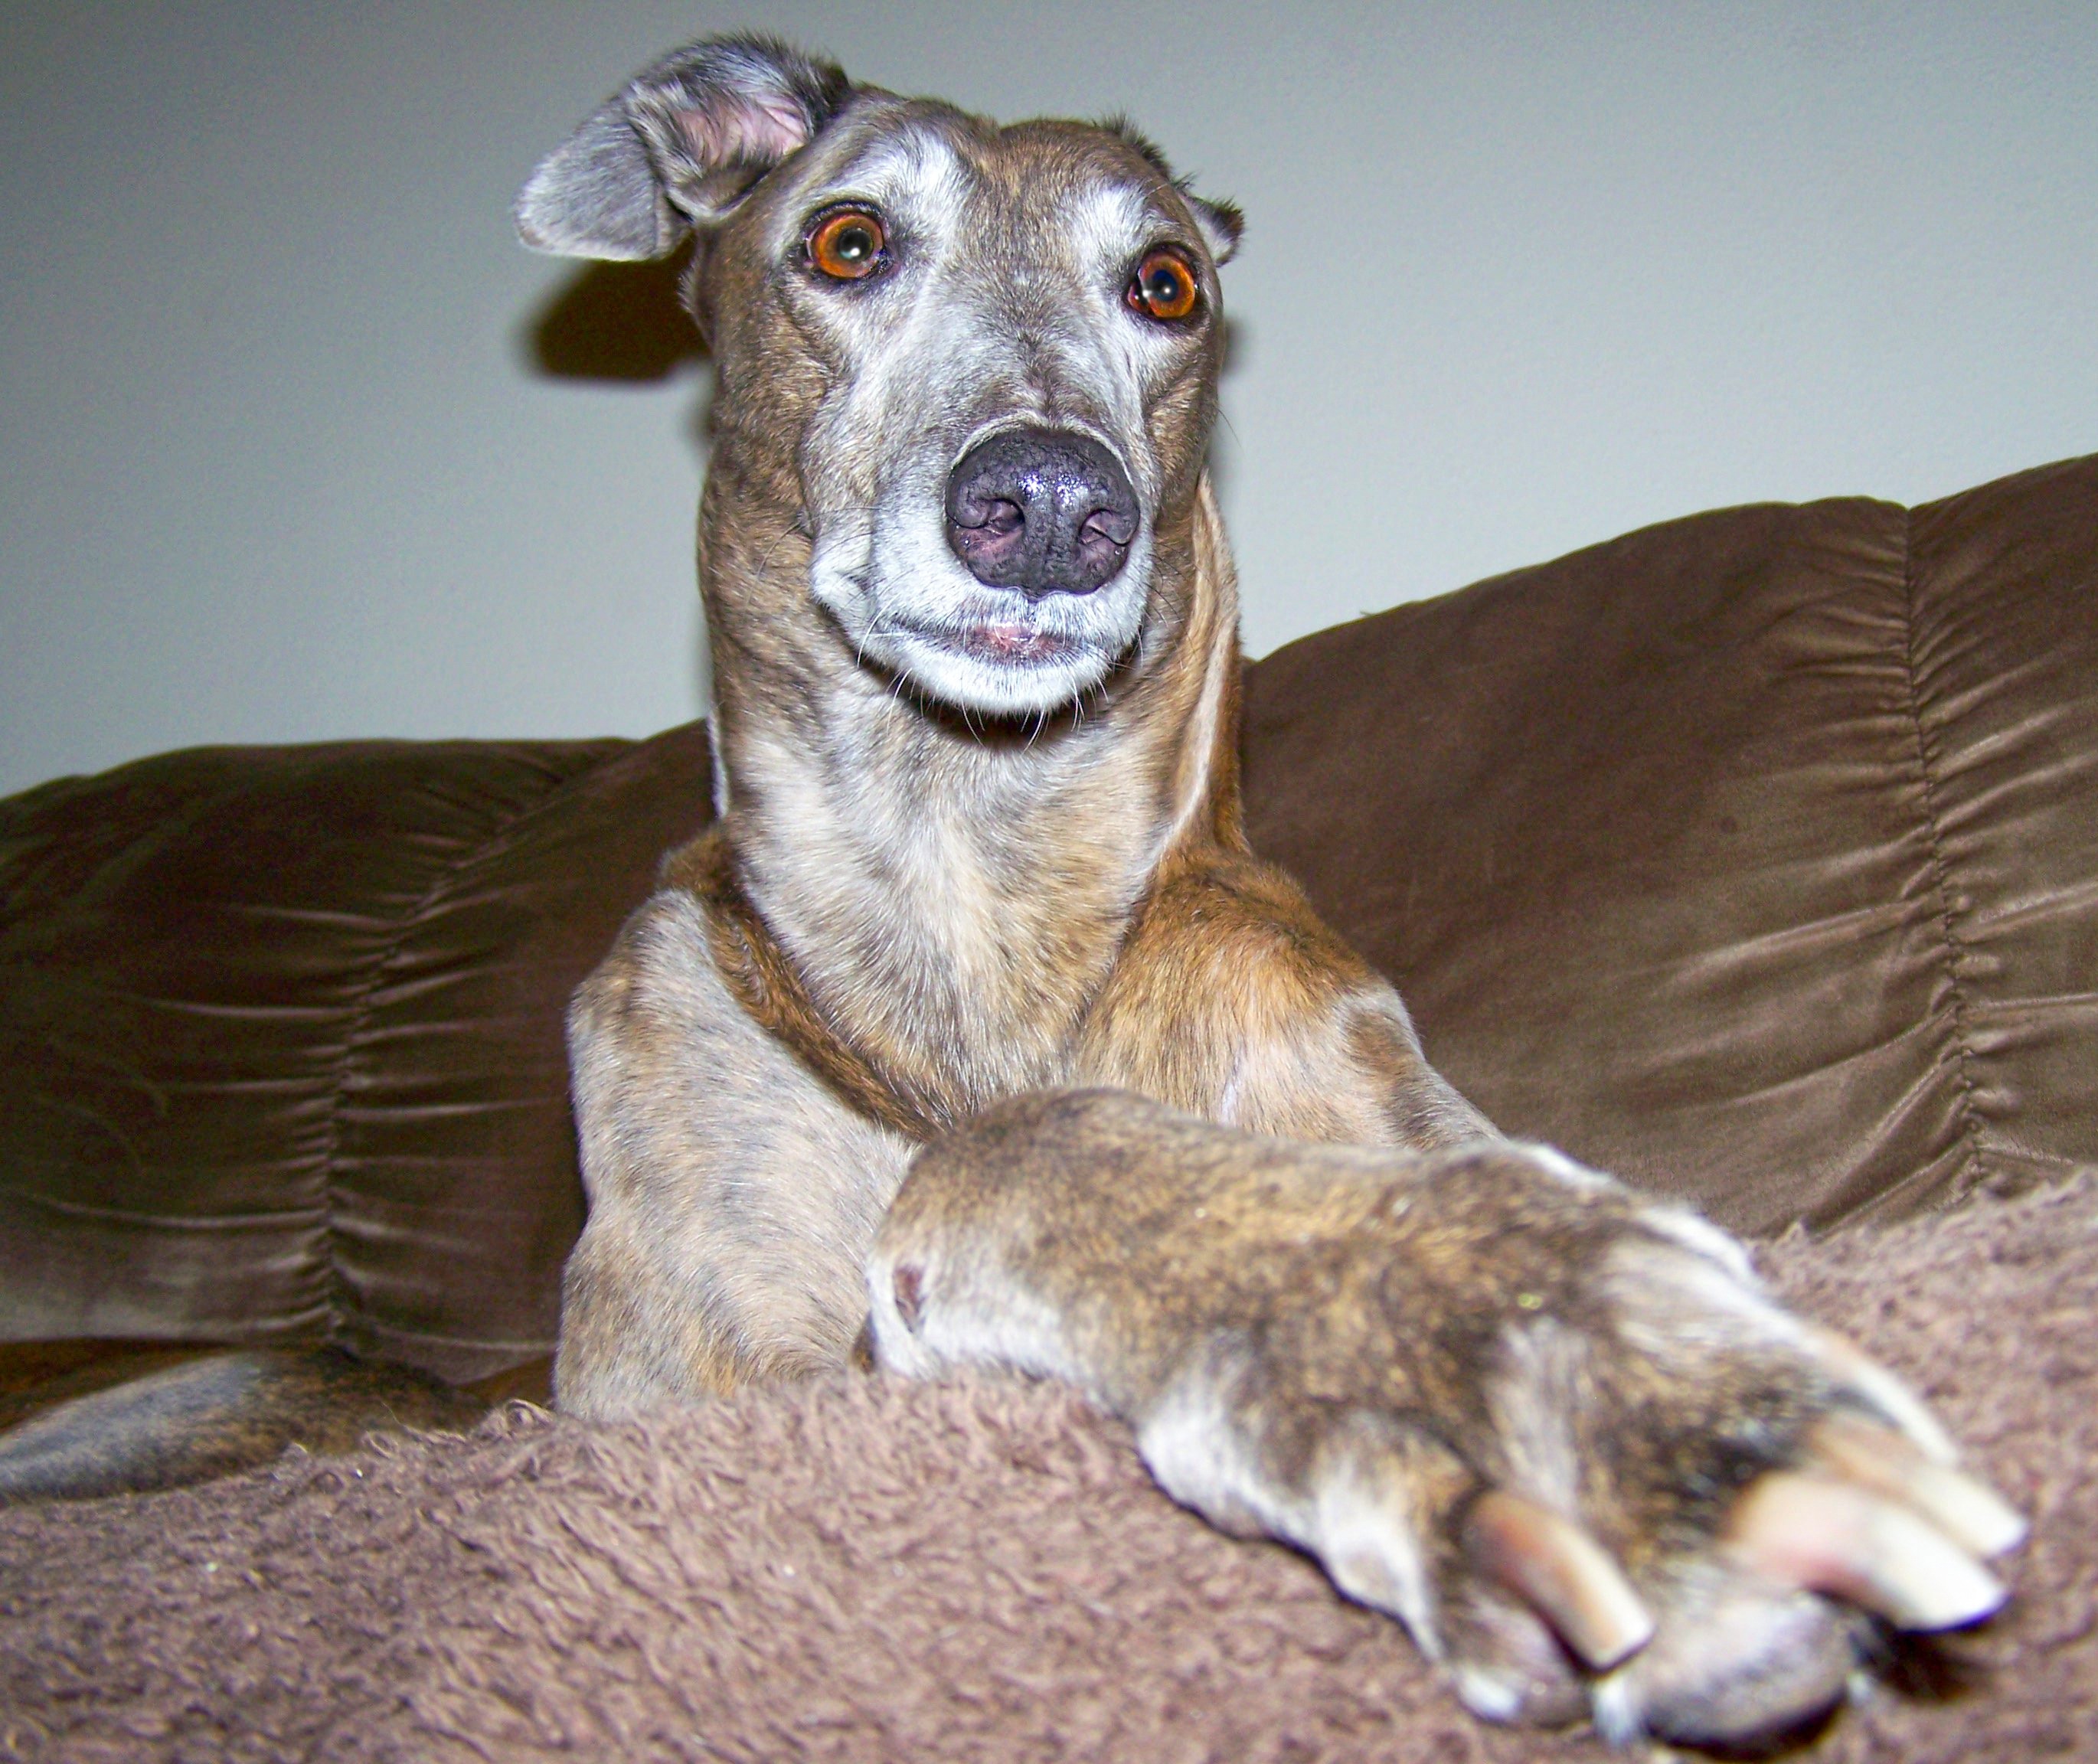
dog, animal, canine, pet, brown, mammal, couch, hound, close up, posing, nose, snout, happy, claws, paw, head, vertebrate, funny, domestic, greyhound, dog breed, purebred, pedigree, goofy, free photo, street dog, dog like mammal, animal sports, dog sports